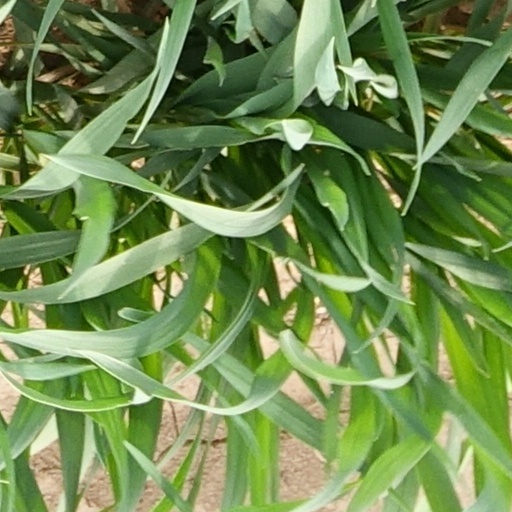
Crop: wheat